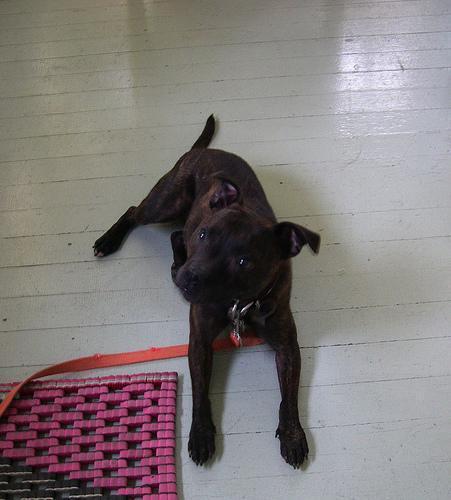
Staffordshire_bullterrier